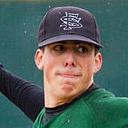
Age: 20